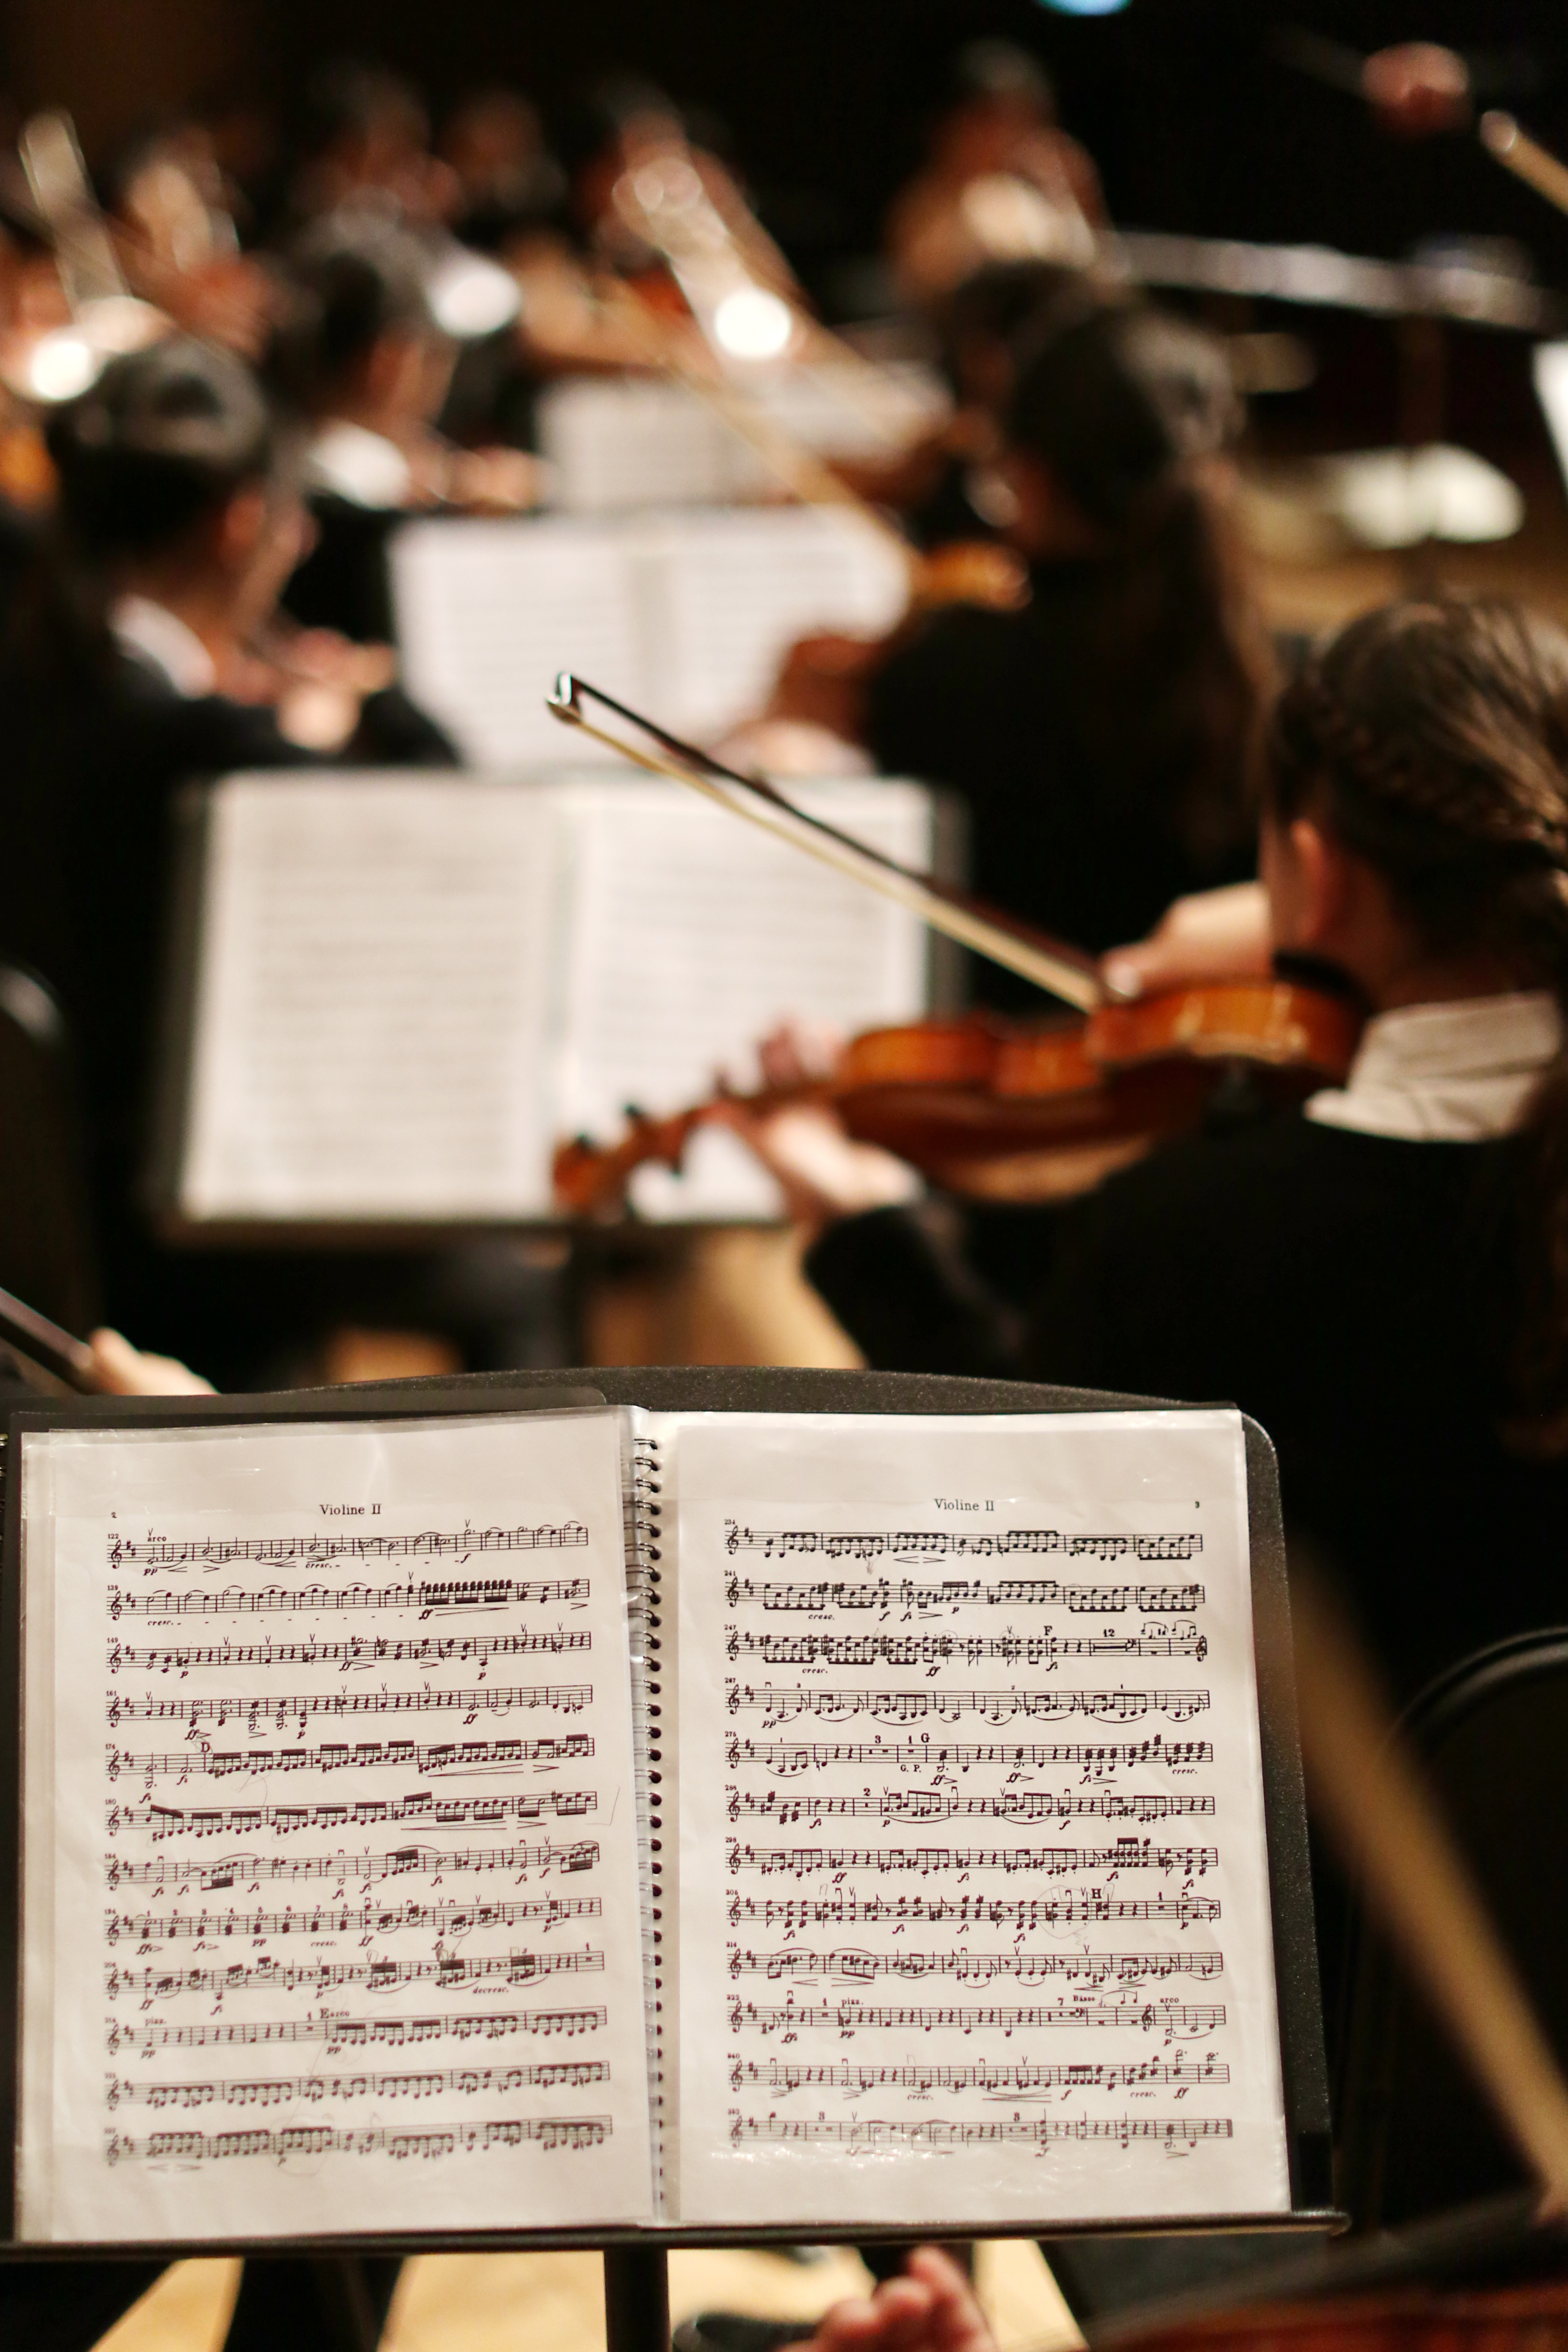
person, music, musician, orchestra, classical music, string instrument